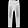
Label: Trouser